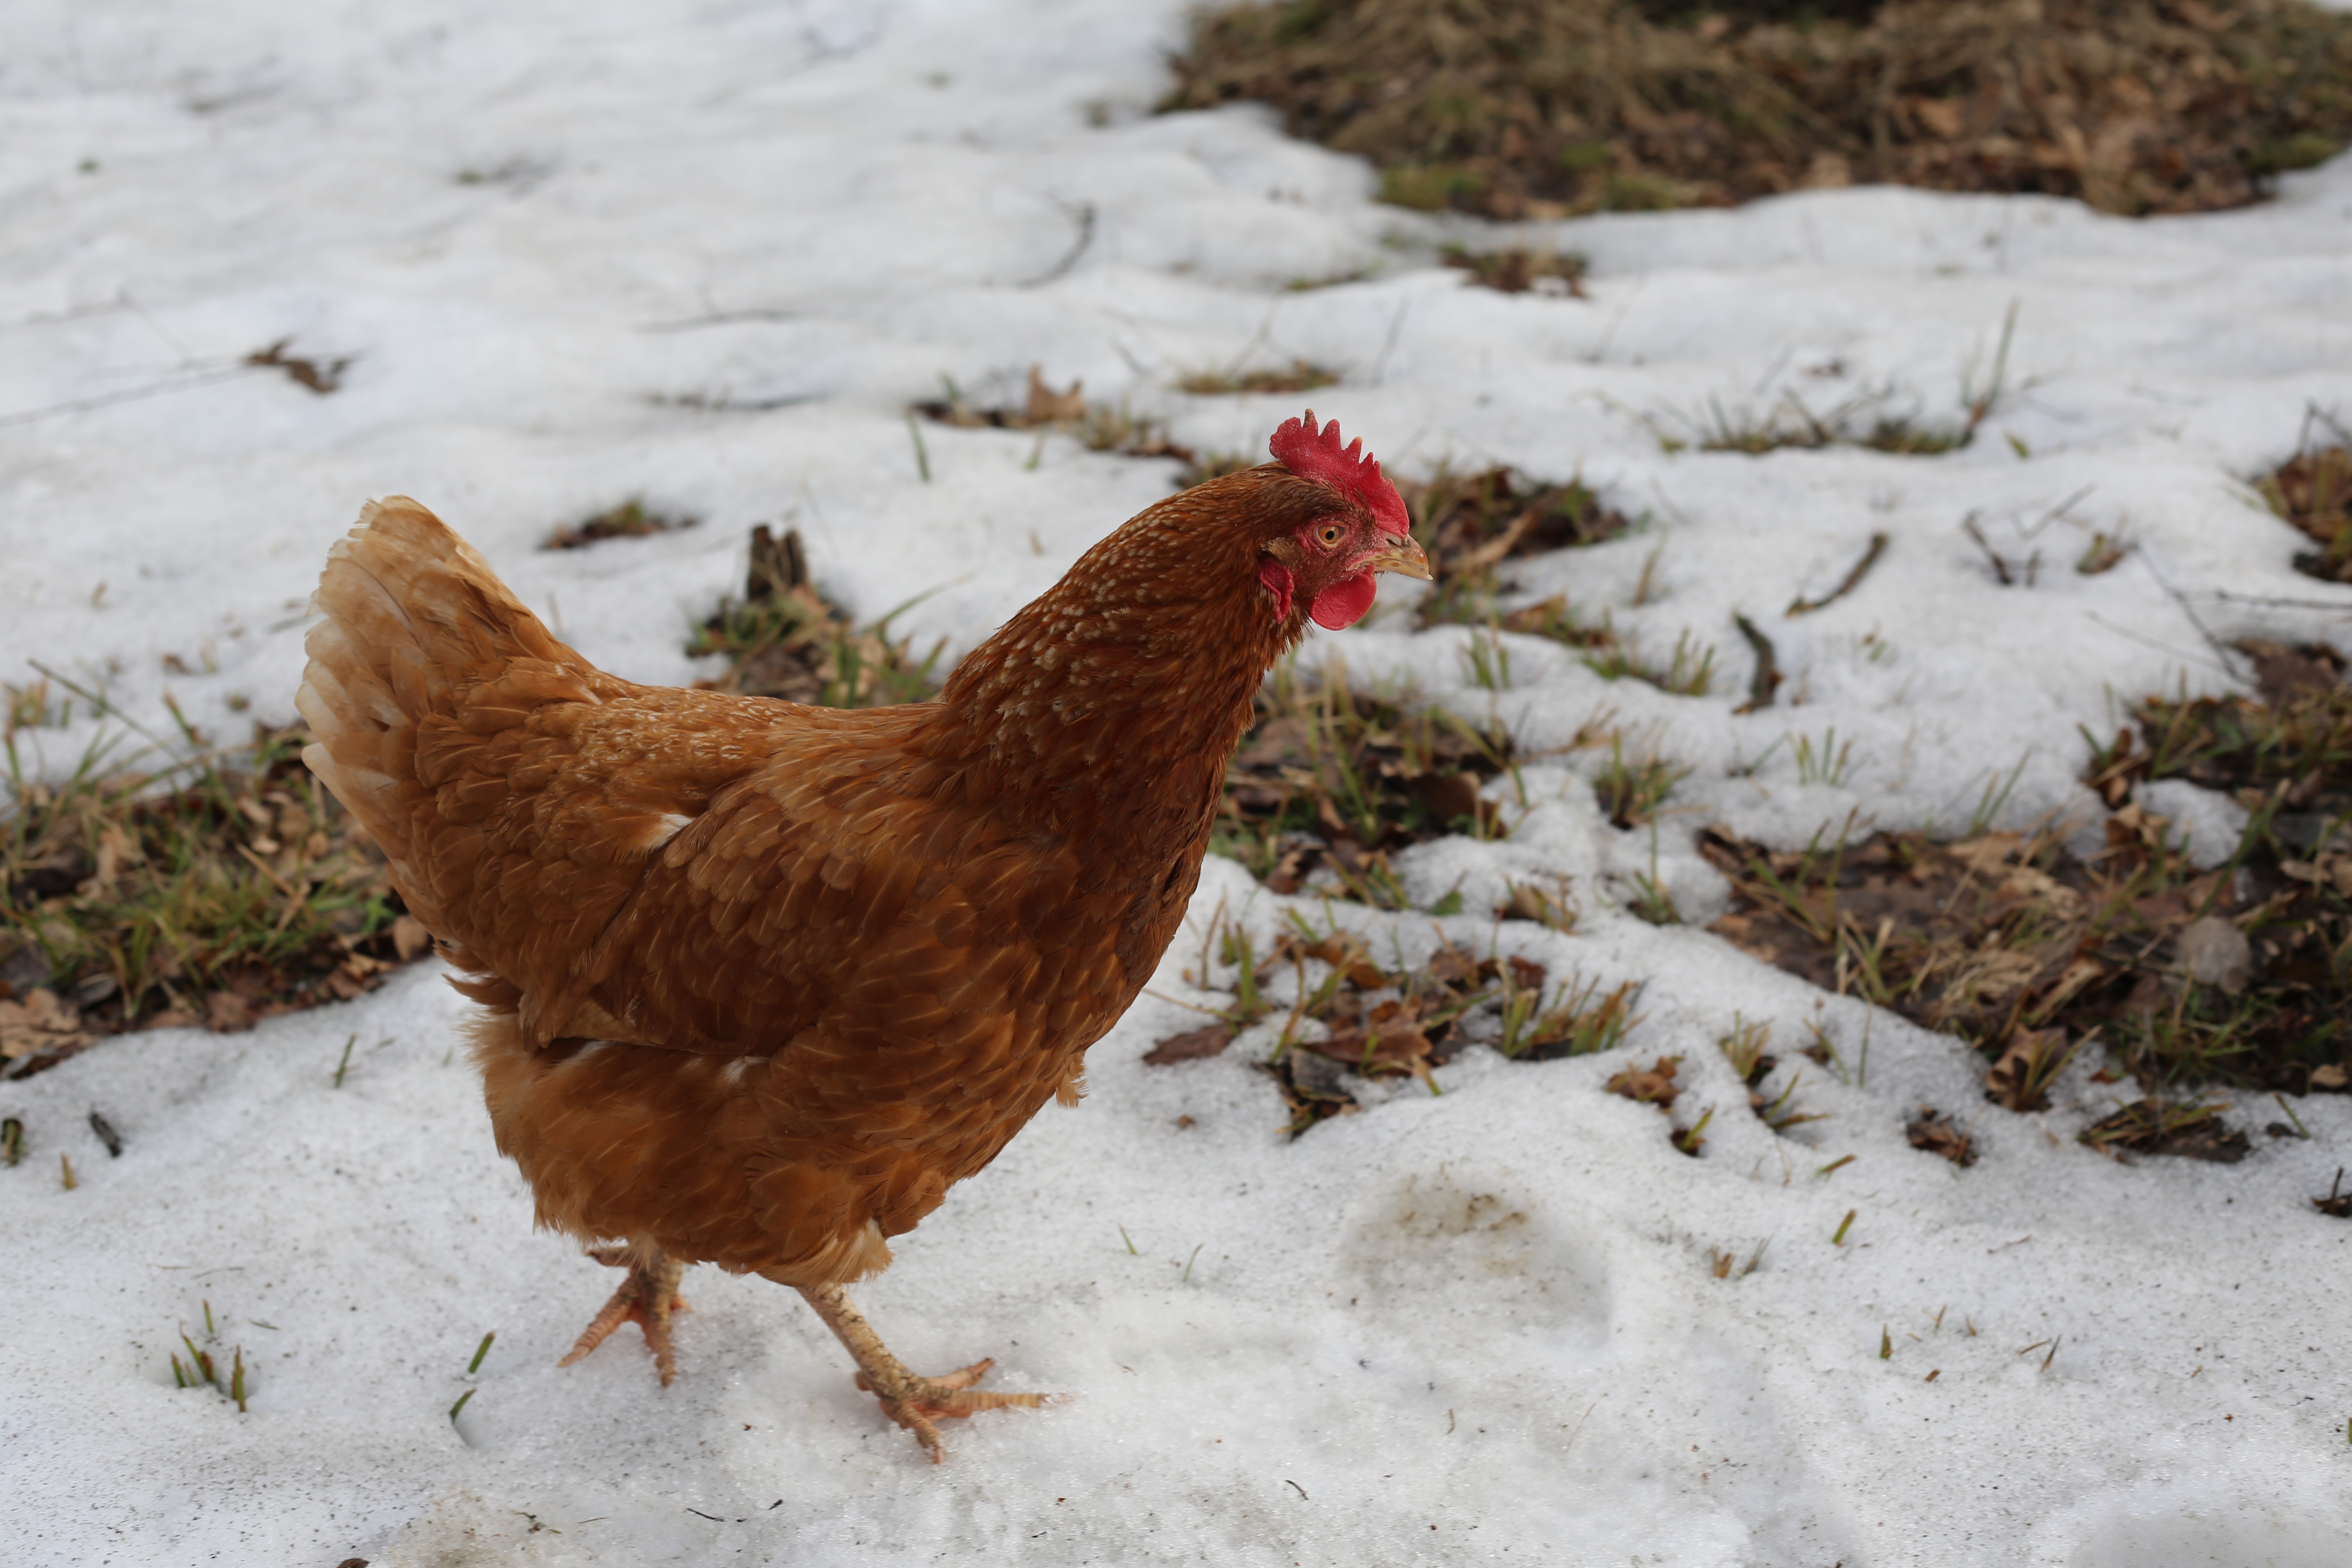
snow, bird, farm, animal, village, pet, spring, beak, livestock, chicken, fowl, fauna, rooster, poultry, hen, cock, stroll, birds, pets, galliformes, vertebrate, march, dacha, keep, chick, chickens, living nature, phasianidae, feathered race, corydalis, elitexpo, subsistence farming, chicken family, kura